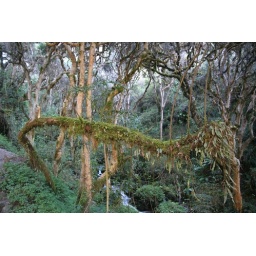
Lovely scene in the cloud forest on the second day.